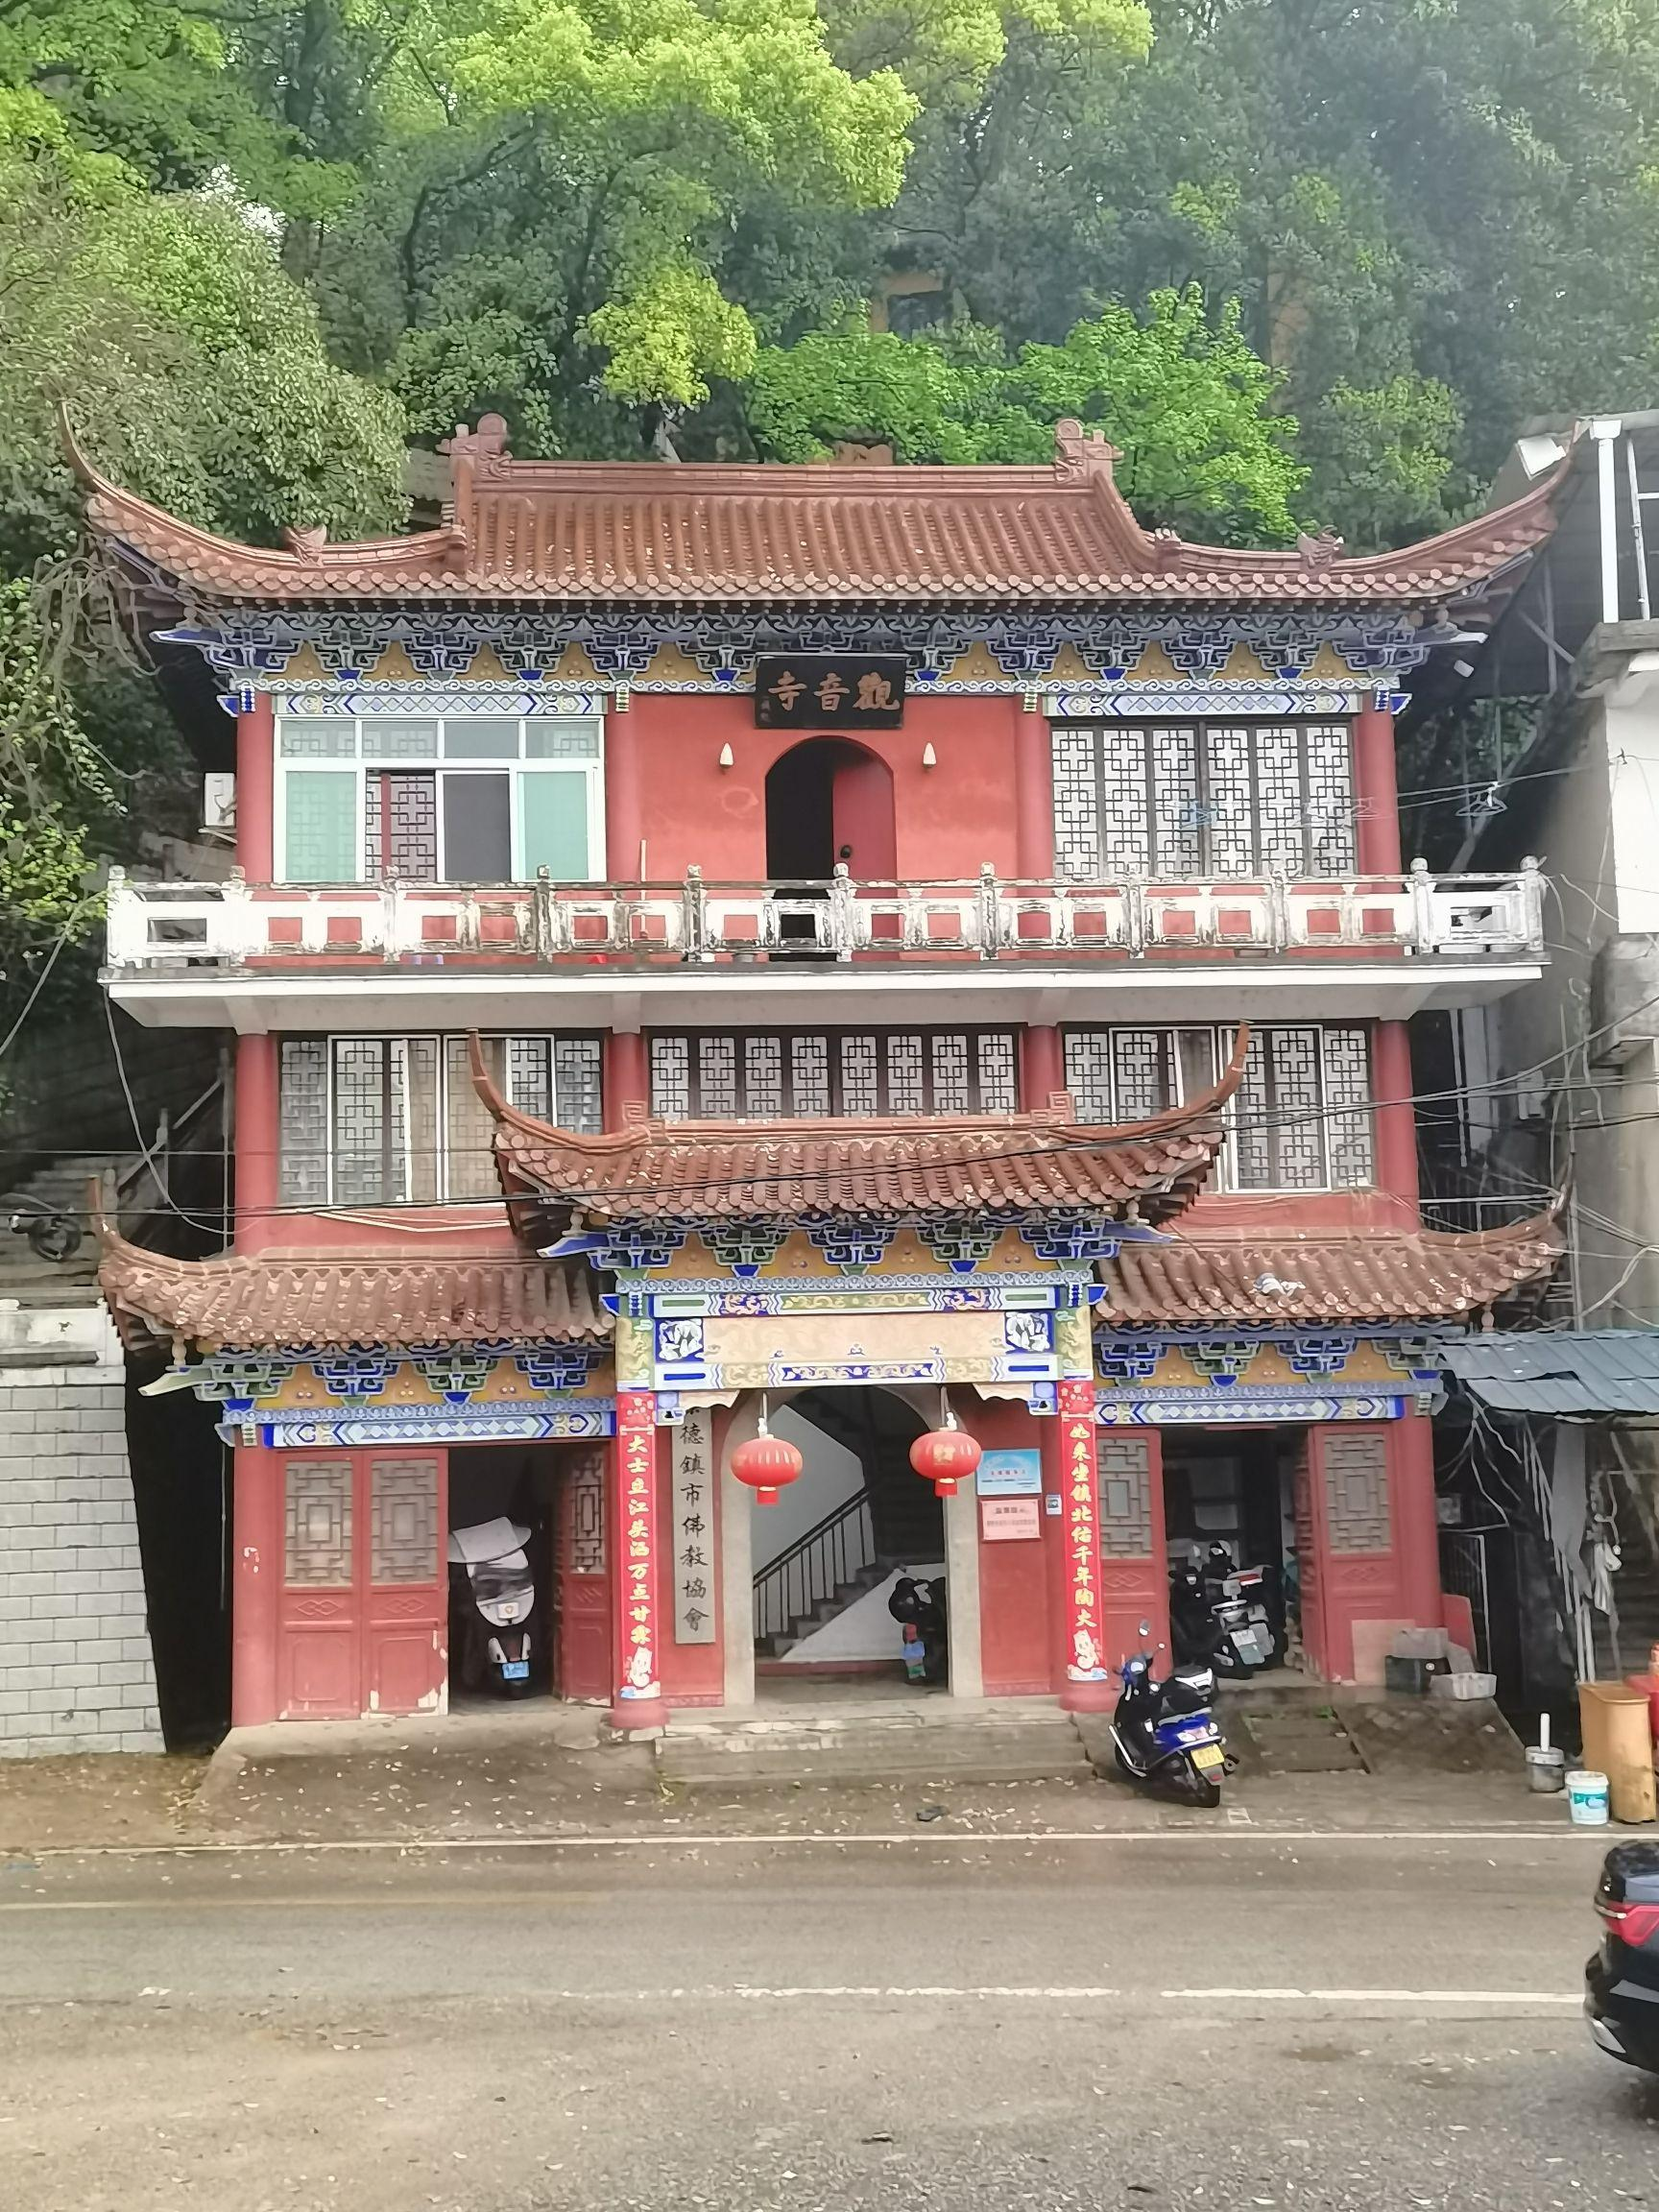
地标名称：观音寺
所在城市：景德镇市·珠山区